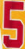
Number: 5